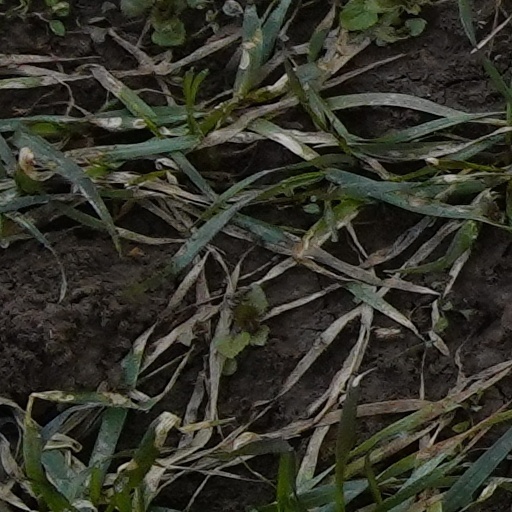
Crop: wheat